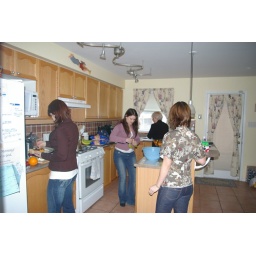
The girls in the kitchen prepping for the shower